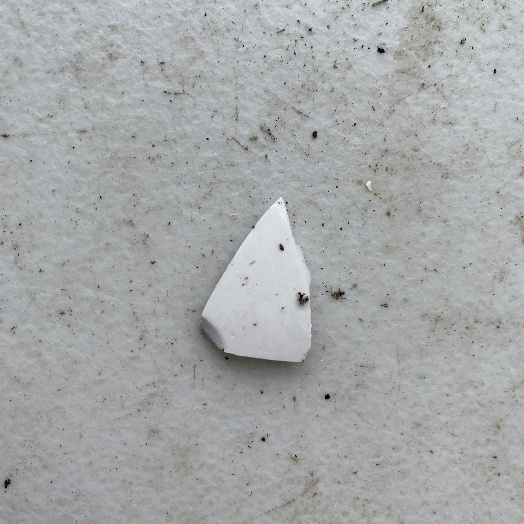
Label: Miscellaneous Trash